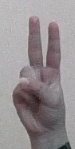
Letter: taa